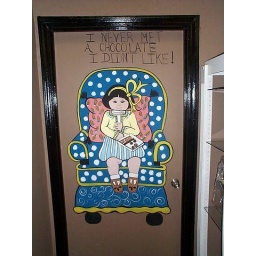
girl in chair